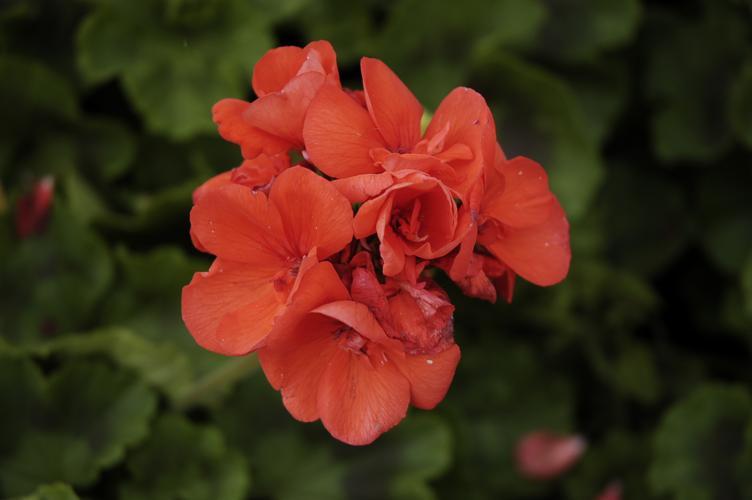
Label: geranium